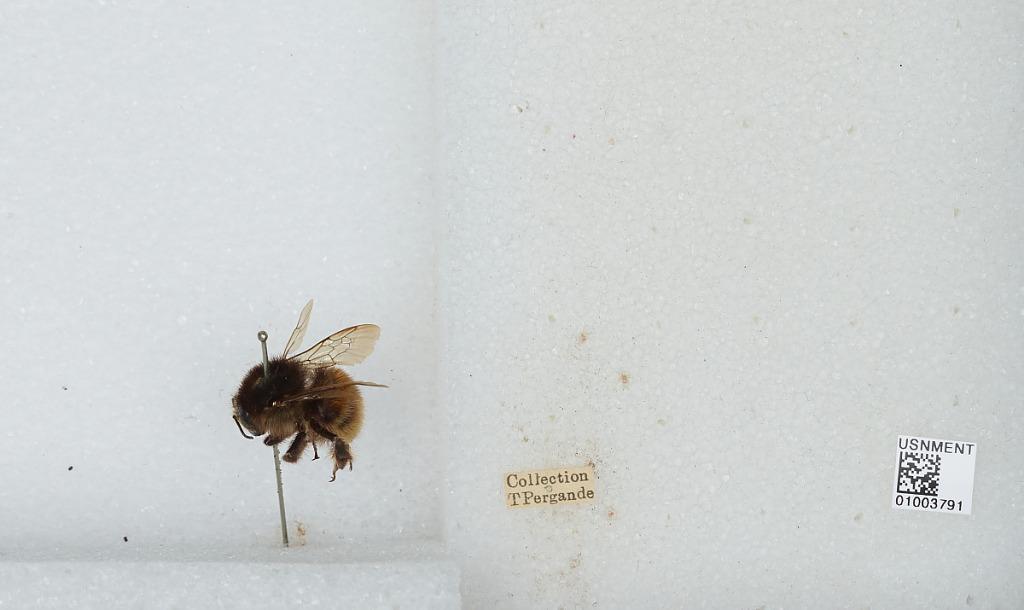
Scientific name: Bombus (Thoracobombus) humilis Illiger